Physetica temperata

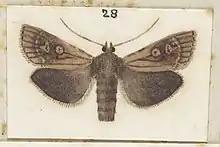
Male "P. temperata" illustrated by George Hudson.

The adult male of this species has a wingspan of between 30 and 32 mm whereas the female has a wingspan of between 32 and 35 mm. "P. temperata" is unlikely to be confused with other species in its range, even though it is not distinctively patterned. It is possible that males might be confused with males of "P. homoscia" but this latter species is much larger. "P. temperata" can be distinguished from "P. caerulea" as the former species has forewing veins that are marked black and a chequered forewing fringe.